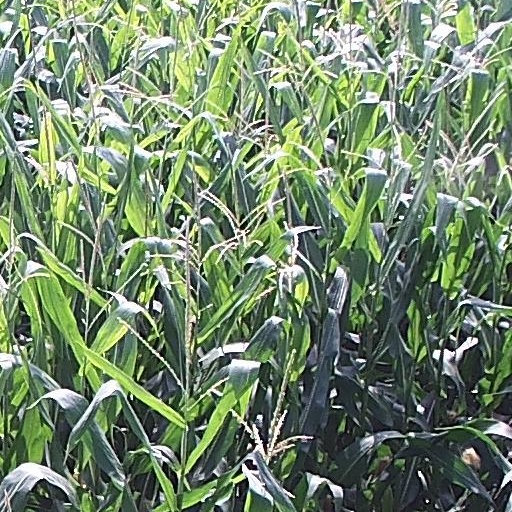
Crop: maize; corn